James Wilhoite House

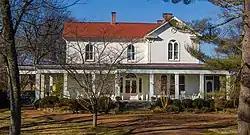
James Wilhoite House

The James Wilhoite House is a historic Italianate style house in Allisona, Tennessee, United States, that was listed on the National Register of Historic Places in 1988. The property is also known as the Reed Corlette House. It was built, remodeled, or has other significance in , , and .